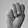
ASL letter: M